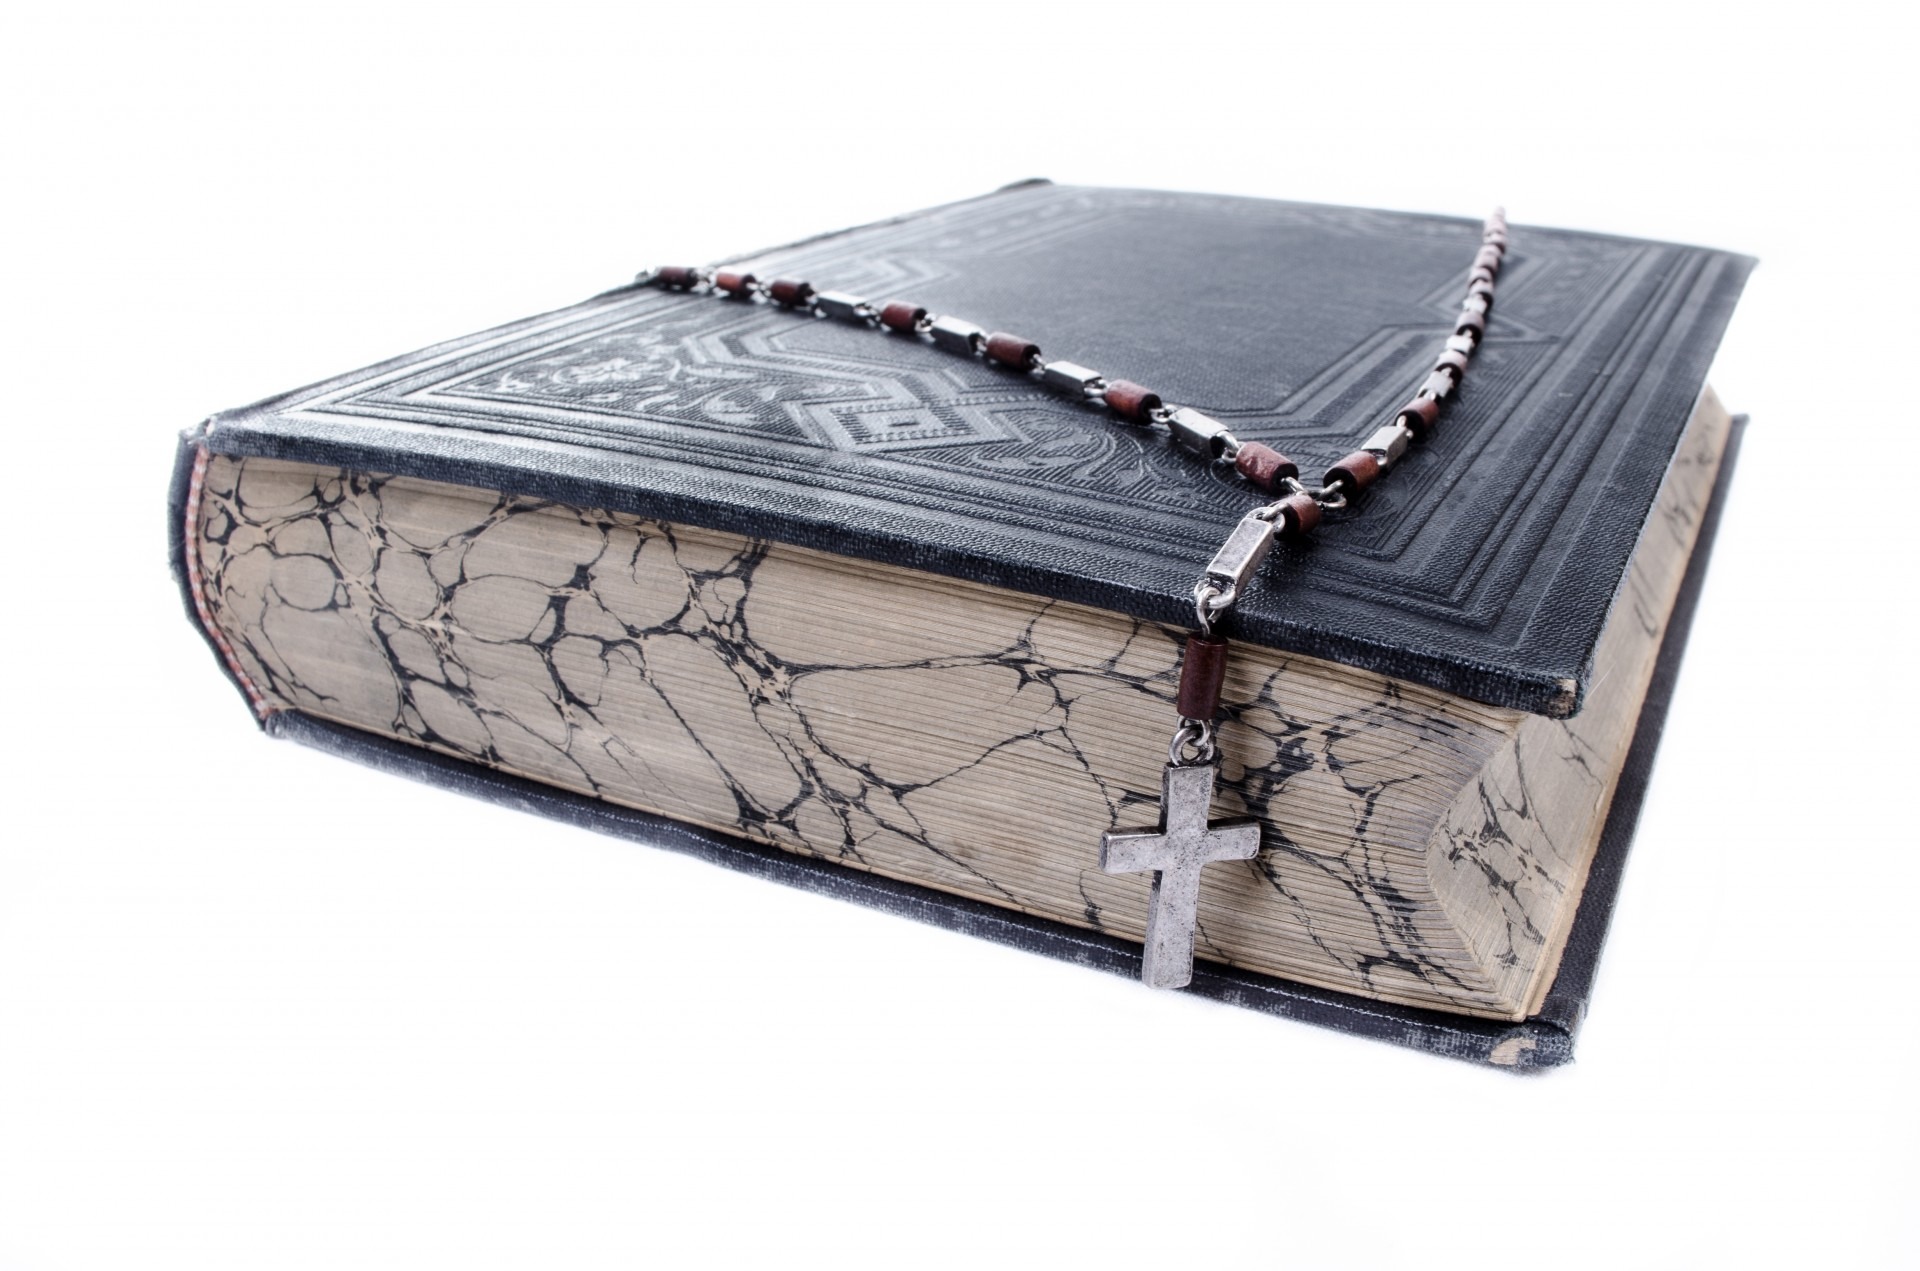
book, wood, string, old, red, symbol, small, brown, bag, box, cross, black, furniture, christian, bible, spiritual, pray, necklace, close up, psalm, product, religious, study, faith, christianity, orthodox, simple, crucifix, baggage, pendant, spirituality, protestant, asceticism